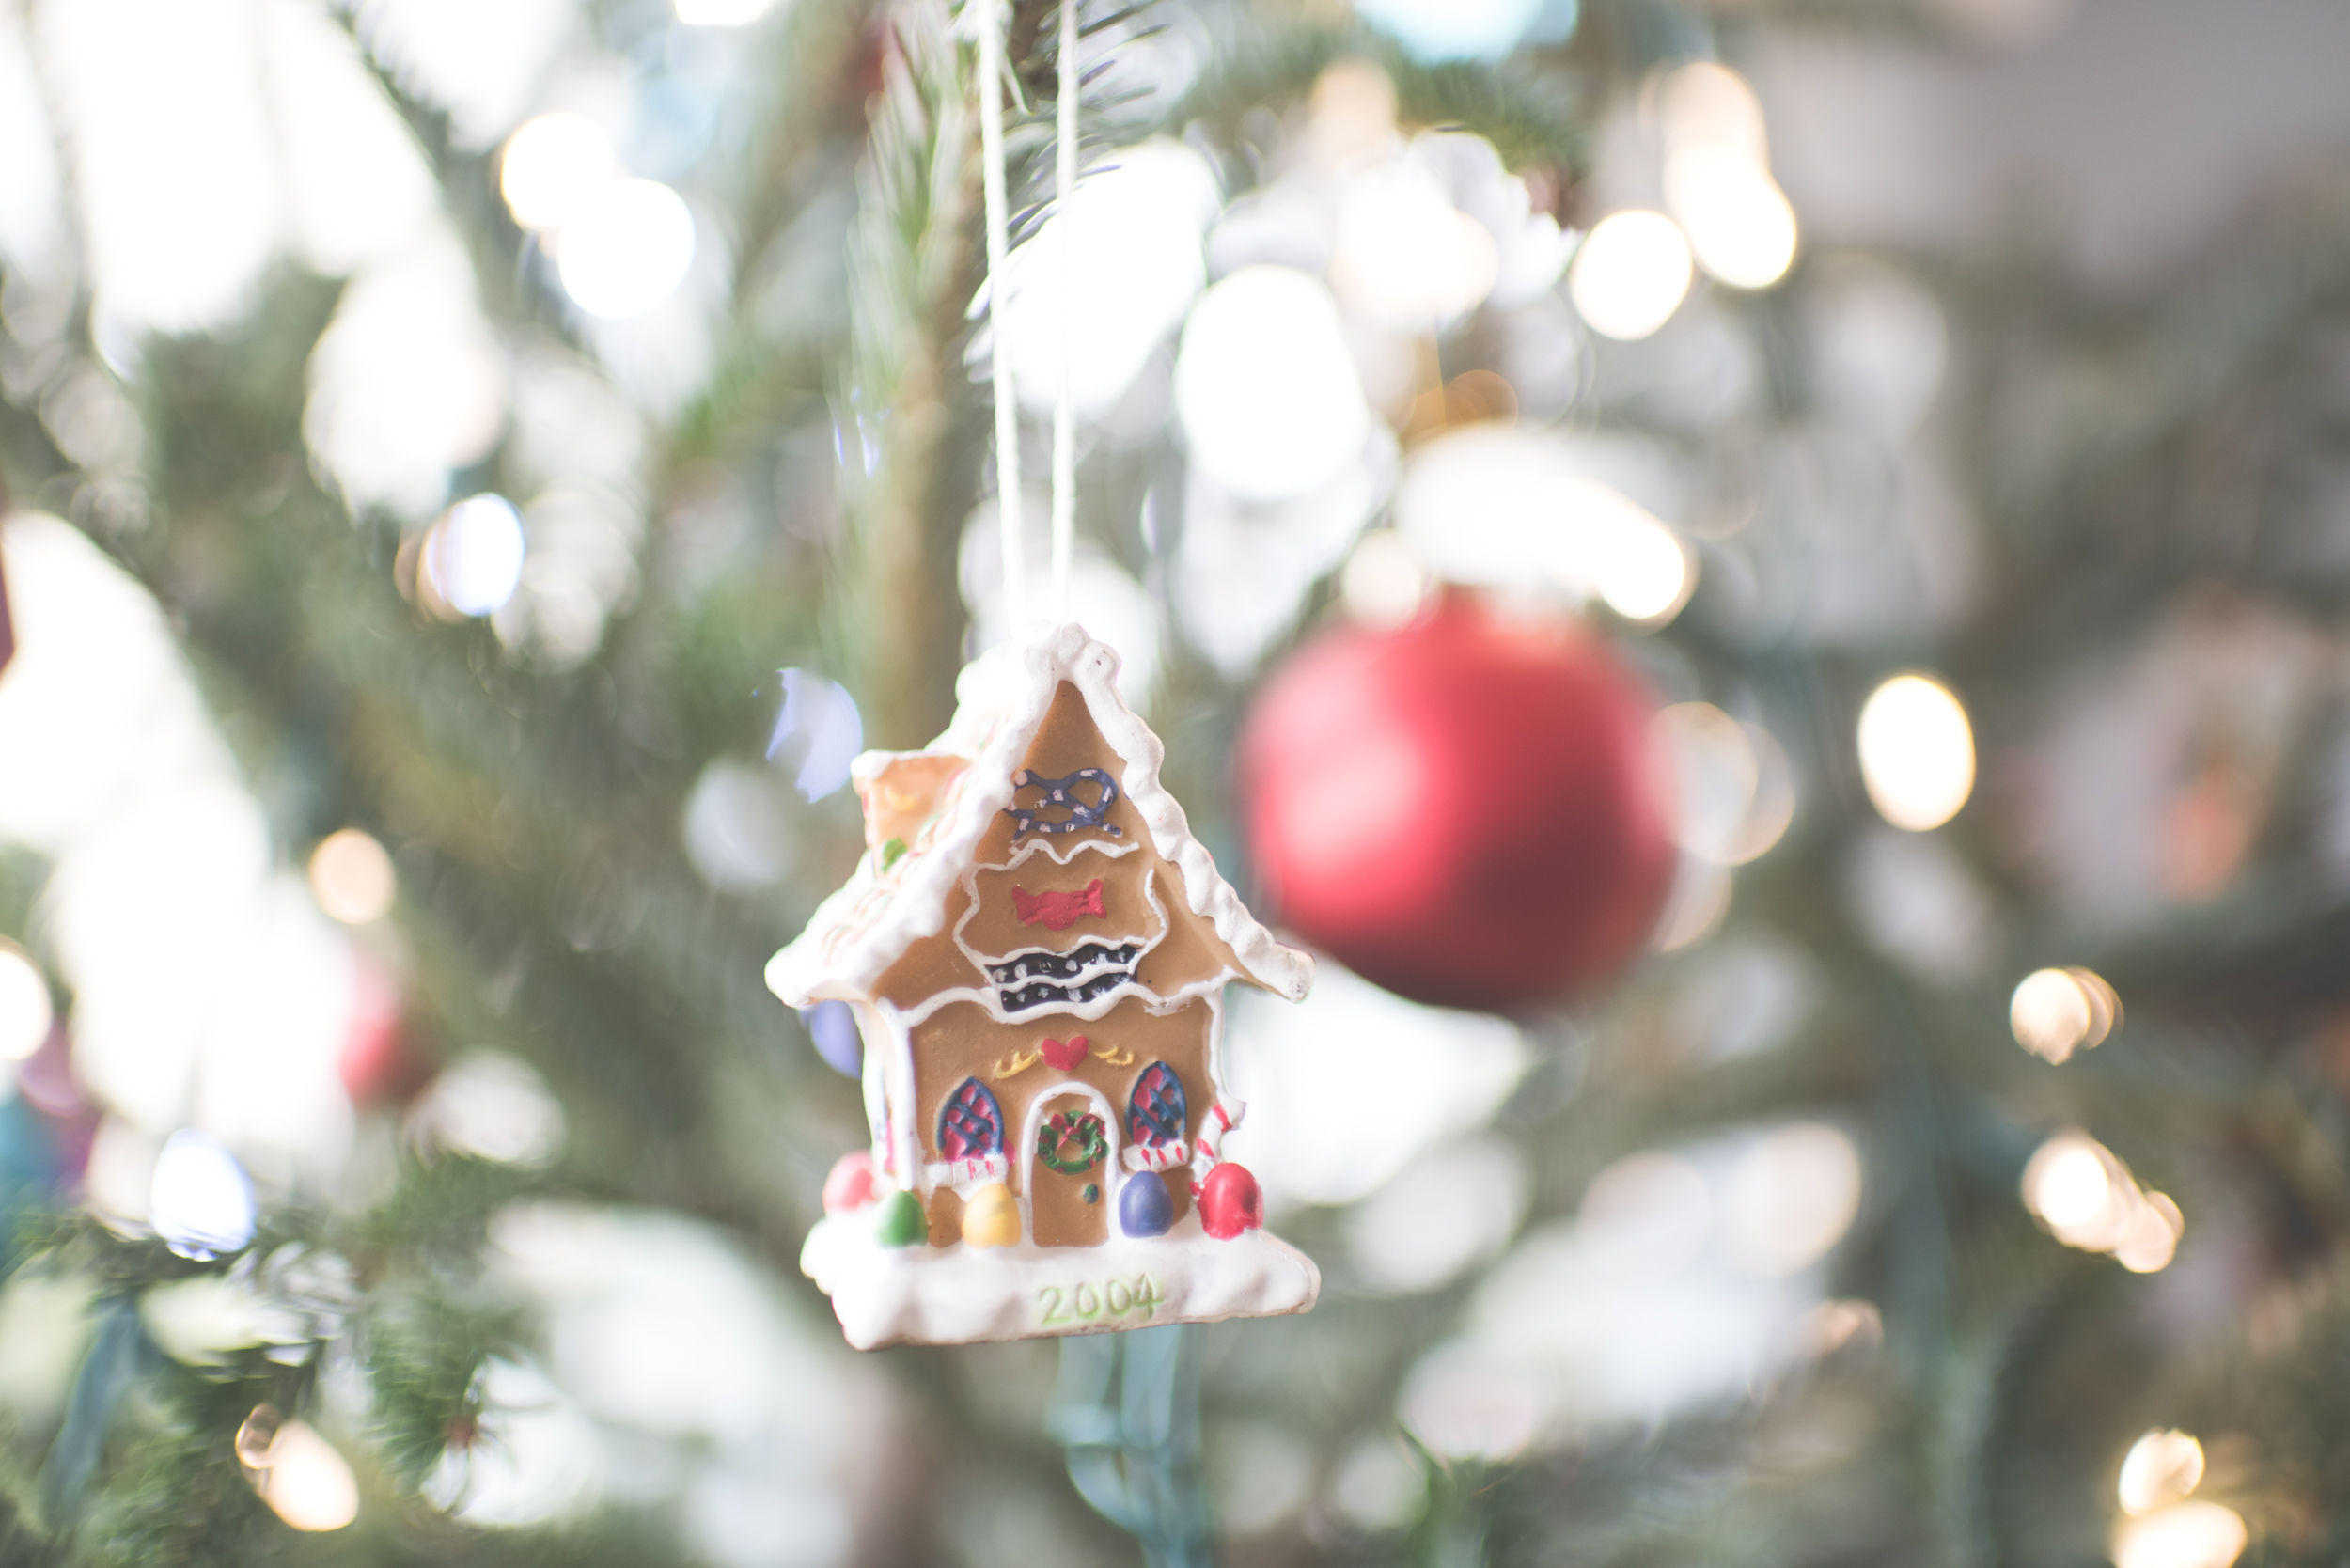
tree, branch, flower, celebration, spring, macro, holiday, hanging, christmas, christmas tree, christmas decoration